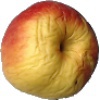
Label: red_yellow_apple